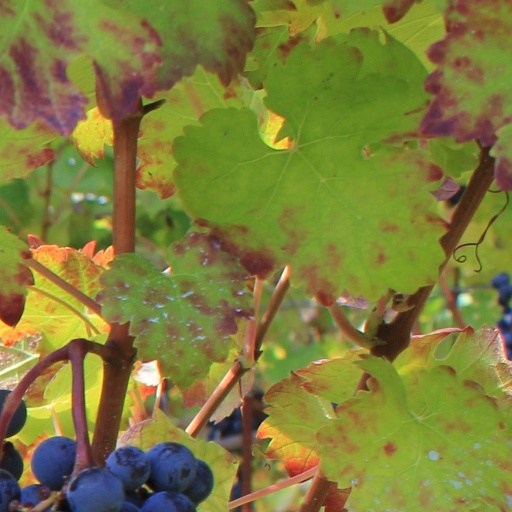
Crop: grape